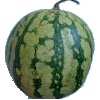
Label: Watermelon 1